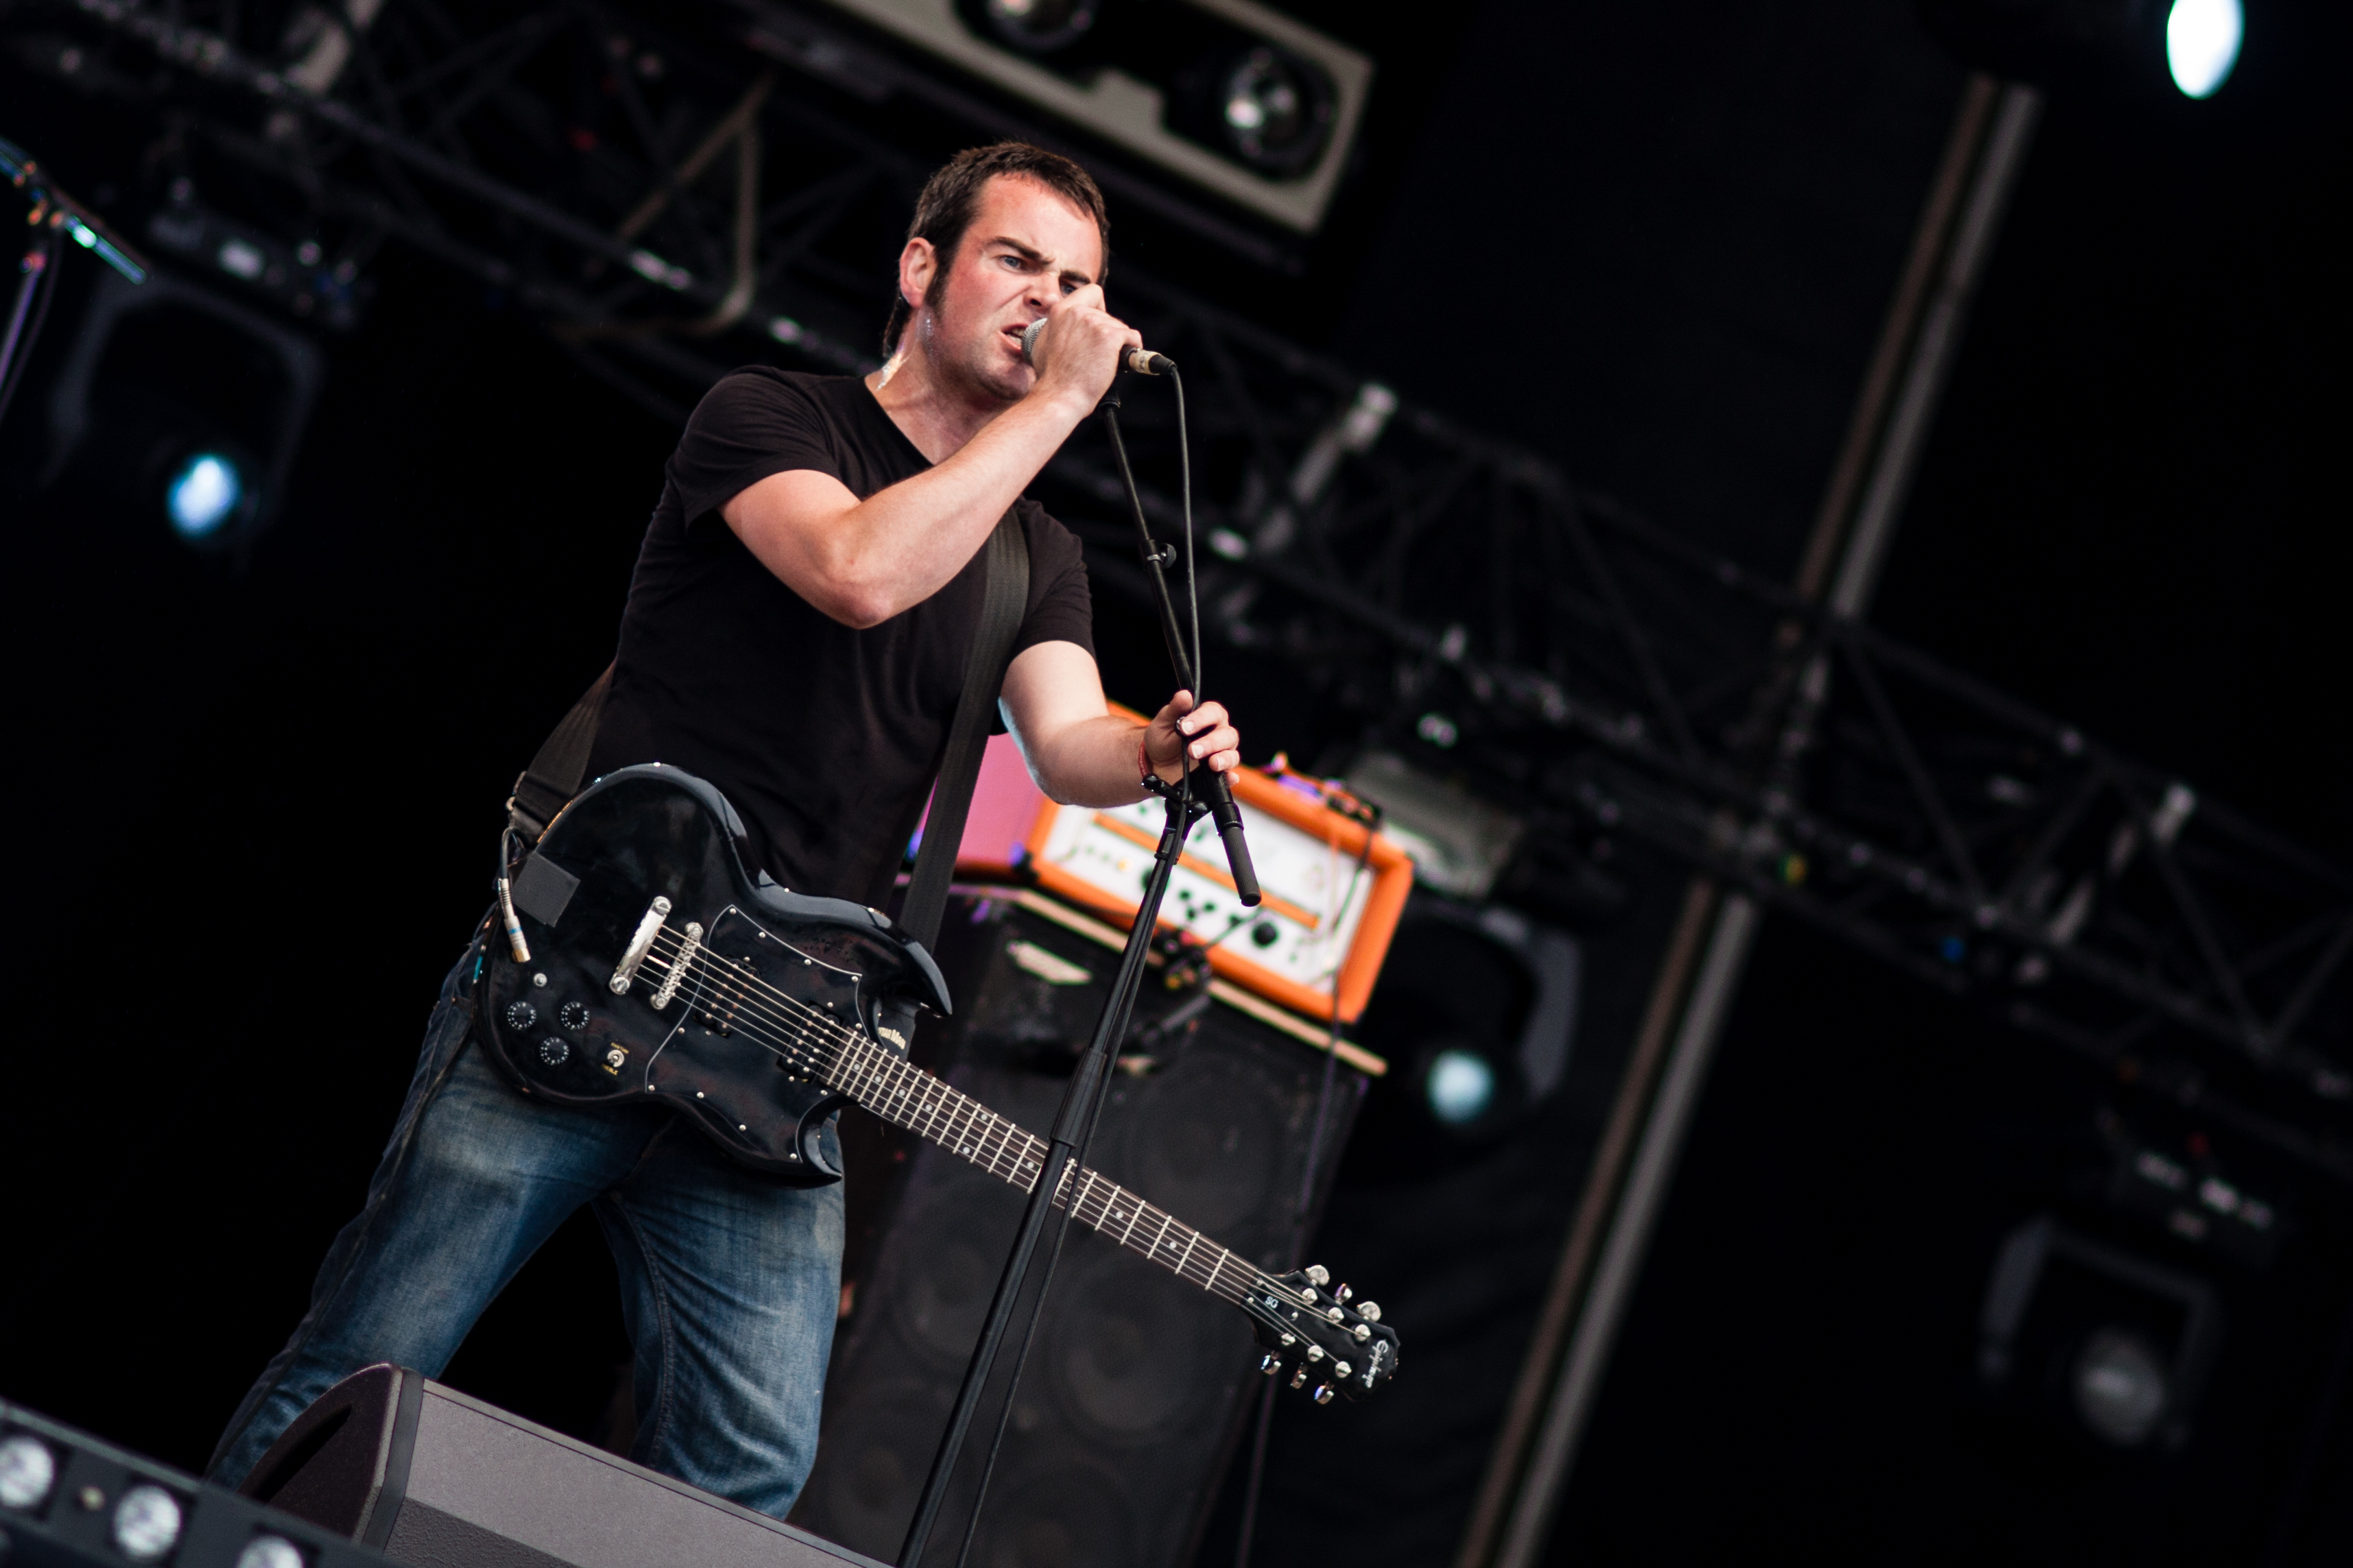
music, guitar, concert, live, canon, musician, festival, 40d, gig, stage, fete, future, left, huma, fetedelhumanite, futireoftheleft, performance, bassist, singing, guitarist, drums, drummer, entertainment, performing arts, singer songwriter, rock concert, musical ensemble